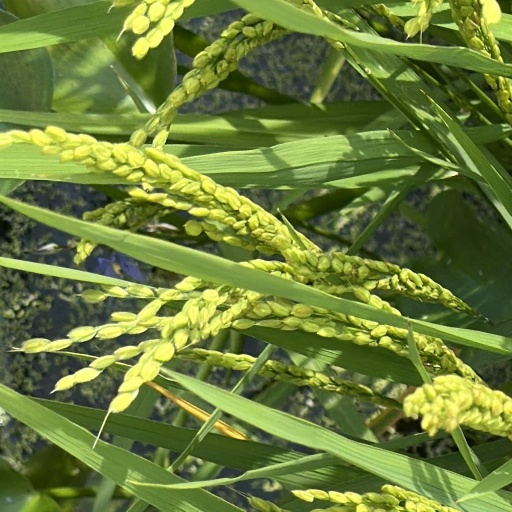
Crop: rice